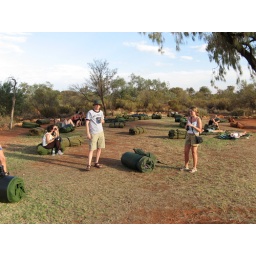
we spent the night under the stars in an outback bush camp. Slept in sleeping bags inside the green swags.